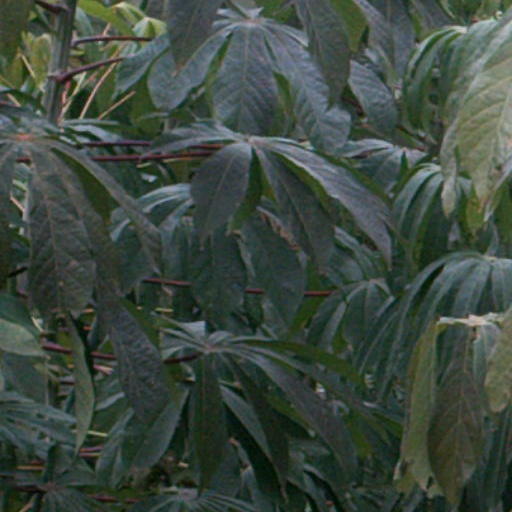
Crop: cassava